The Texas Chain Saw Massacre (2023 video game)

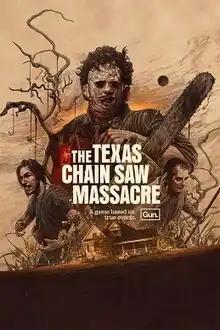
Cover art featuring Leatherface, the Hitchhiker, and the Cook

The Texas Chain Saw Massacre is a 2023 asymmetrical survival horror game originally developed by Sumo Nottingham and published by Gun Interactive. It is based on the 1974 film of the same name.